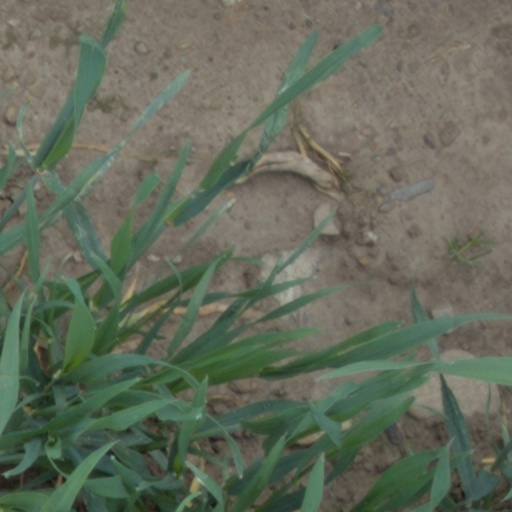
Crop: wheat